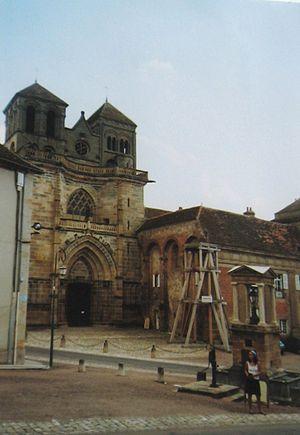
Cet article recense les monuments historiques de France classés en 1840, la première protection de ce type dans le pays.